Religion in China

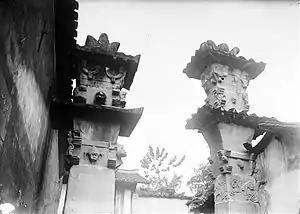
Eastern Han (25-220 AD) Chinese stone-carved que pillar gates of Dingfang, Zhong County, Chongqing that once belonged to a temple dedicated to the Warring States era general Ba Manzi.

In China, many religious believers practice or draw beliefs from multiple religions simultaneously and are not exclusively associated with a single faith. Generally, such syncretic practices fuse Taoism, Buddhism, and folk religion.